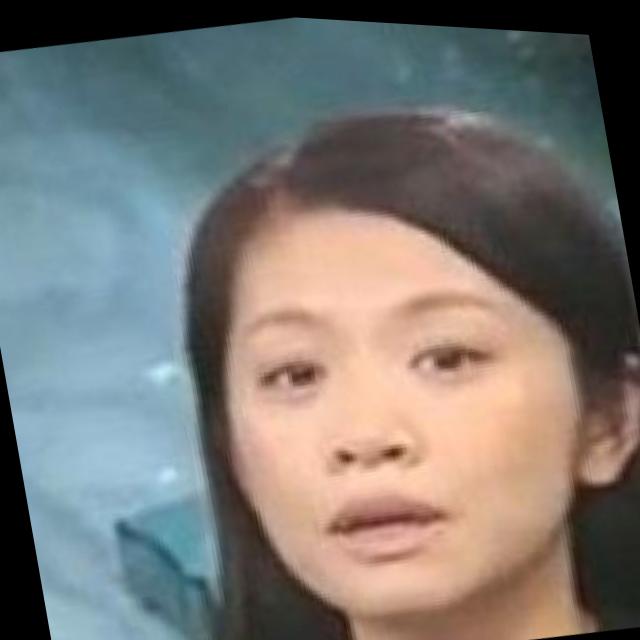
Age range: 13-20